John Dillinger

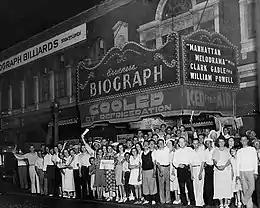
The crowd at Chicago's Biograph Theater on July 22, 1934, shortly after Dillinger was killed there by FBI agents

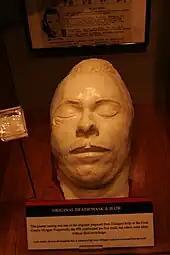
A Dillinger death mask made from an original mold, one of four made. A second is on display at the Alcatraz East museum in Pigeon Forge, Tennessee. Note the bullet exit mark below the right eye.

On January 25, 1934, Dillinger and his gang were captured in Tucson, Arizona. Dillinger was extradited to Indiana and escorted back by Matt Leach, the Chief of the Indiana State Police. He was taken to Lake County jail in Crown Point, Indiana, and jailed for charges for the murder of police officer William O'Malley, who was killed during a Dillinger gang bank robbery in East Chicago on January 15, 1934.